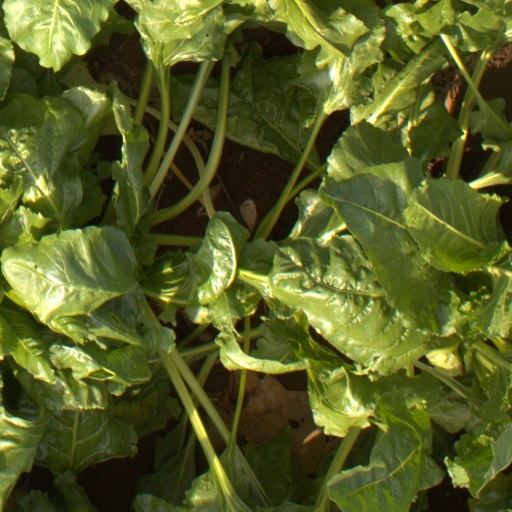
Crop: sugar beet